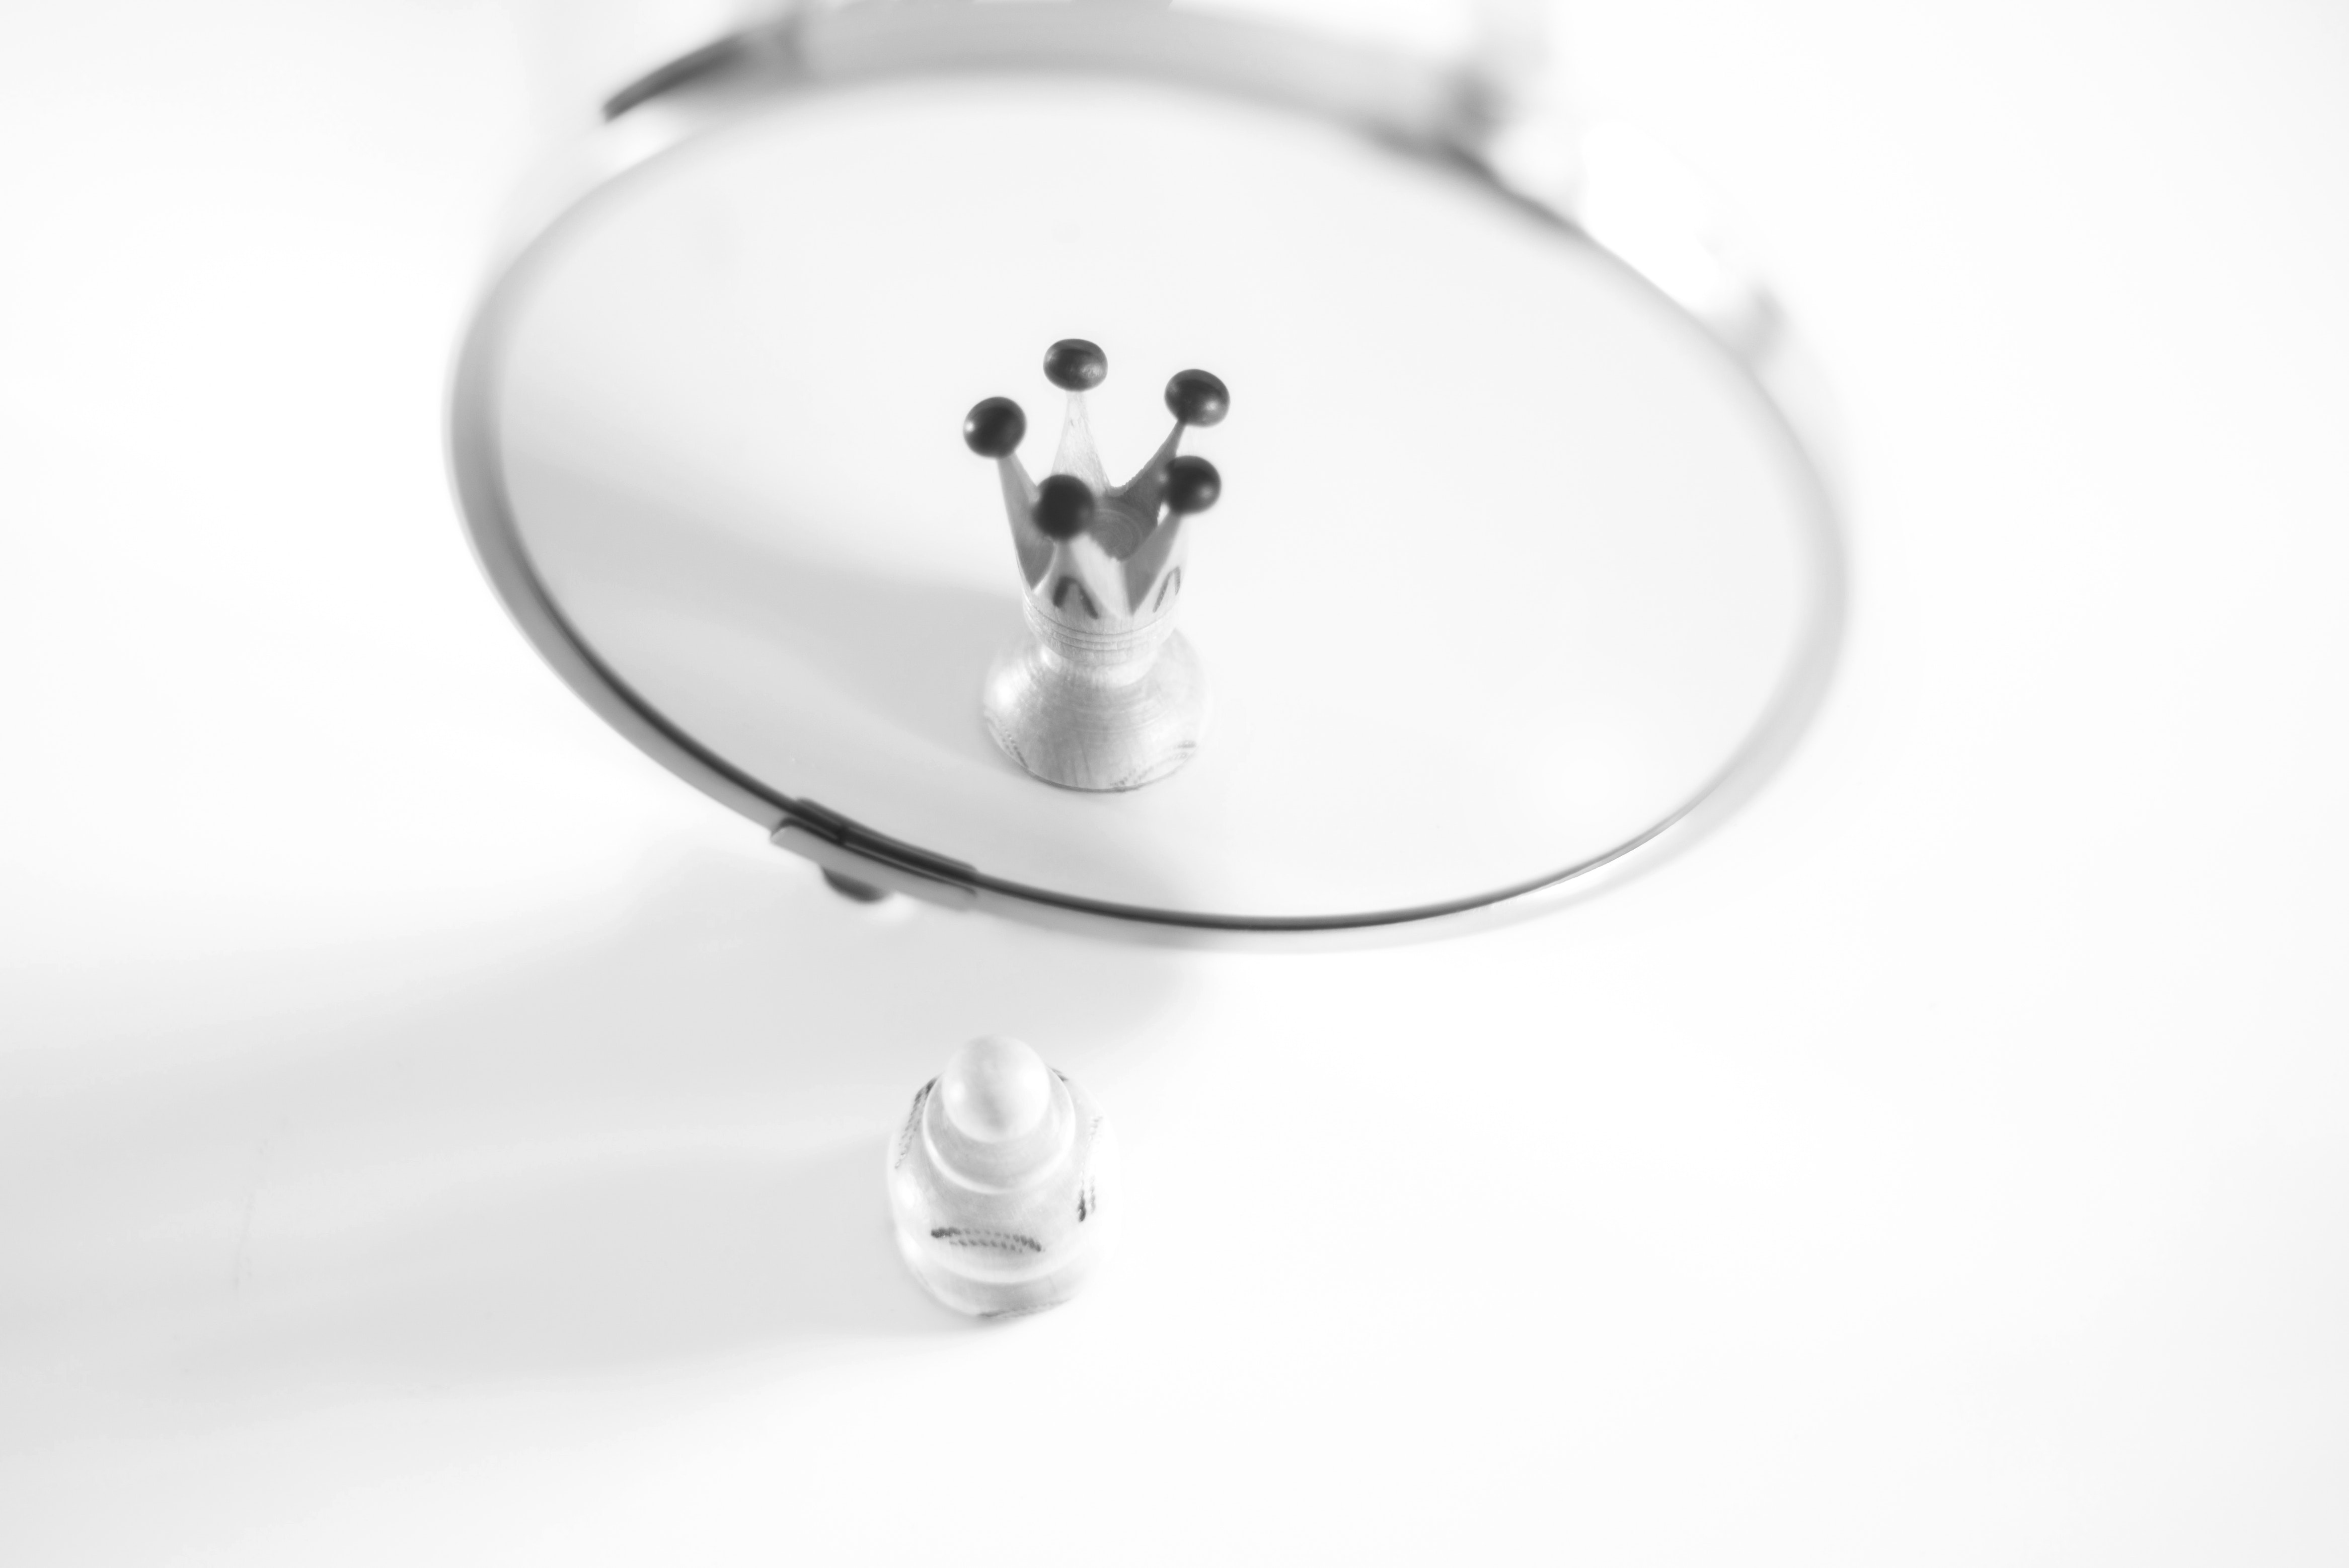
still life photography, silver, fashion accessory, photography, metal, black and white, jewellery